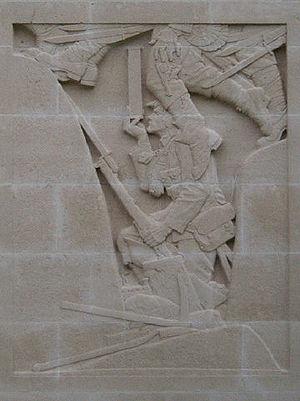
Le monument à la mémoire des Disparus de Cambrai est un mémorial de la Première Guerre mondiale situé sur le territoire de la commune de Doignies, dans le département du Nord. La Commonwealth War Graves Commission a édifié ce mémorial à la mémoire des soldats disparus dans la Bataille de Cambrai sur le Front de l'Ouest.